Janamsakhis

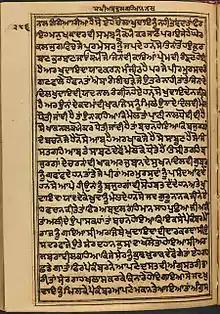
Folio of a manuscript of Bhai Mani Singh's Janamsakhi

The last major, and evidently the latest, tradition of "janamsakhi" is the "Gyan-Ratanavali" (also known as "Bhagat Ratnavali") attributed to Bhai Mani Singh, who wrote it with the express intention of correcting heretical accounts of Guru Nanak when requested to do so by the Sikh congregation.